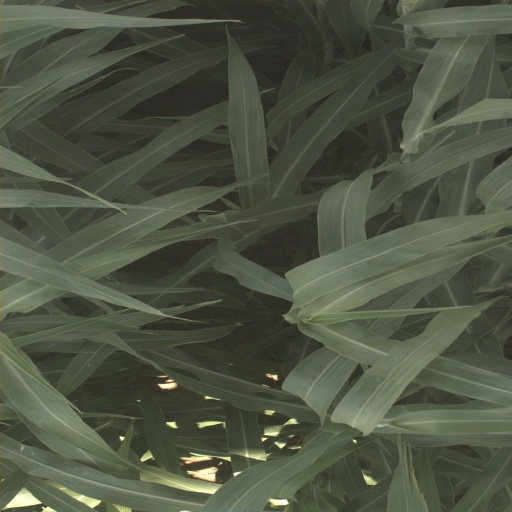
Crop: sorghum